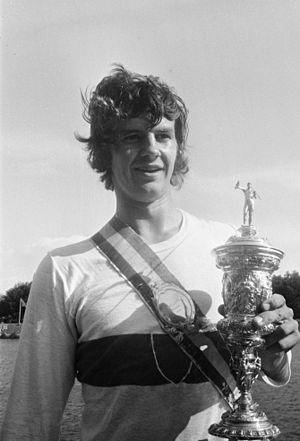
Peter-Michael Kolbe, né le 2 août 1953 à Hambourg, est un ancien sportif d'Allemagne de l'Ouest, pratiquant l'aviron dans la discipline du skiff.